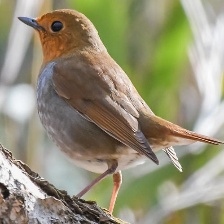
Species: JAPANESE ROBIN
Scientific name: ERITHACUS AKAHIGE
ImageNet parent category: robin